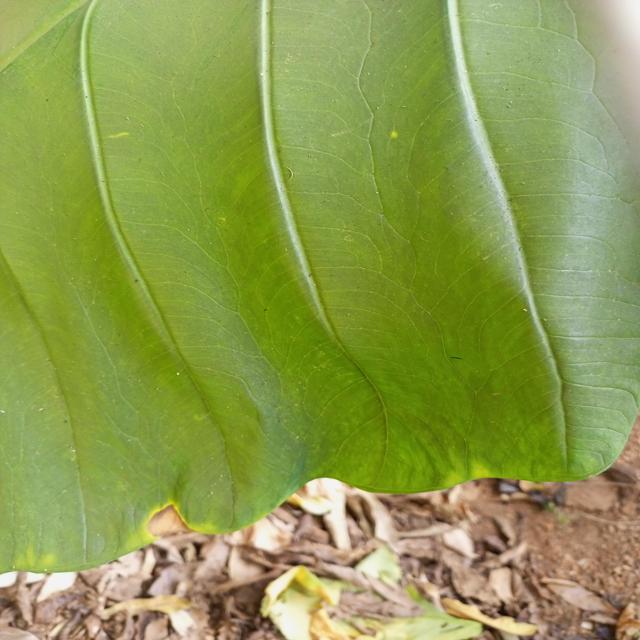
Label: Early_Blight